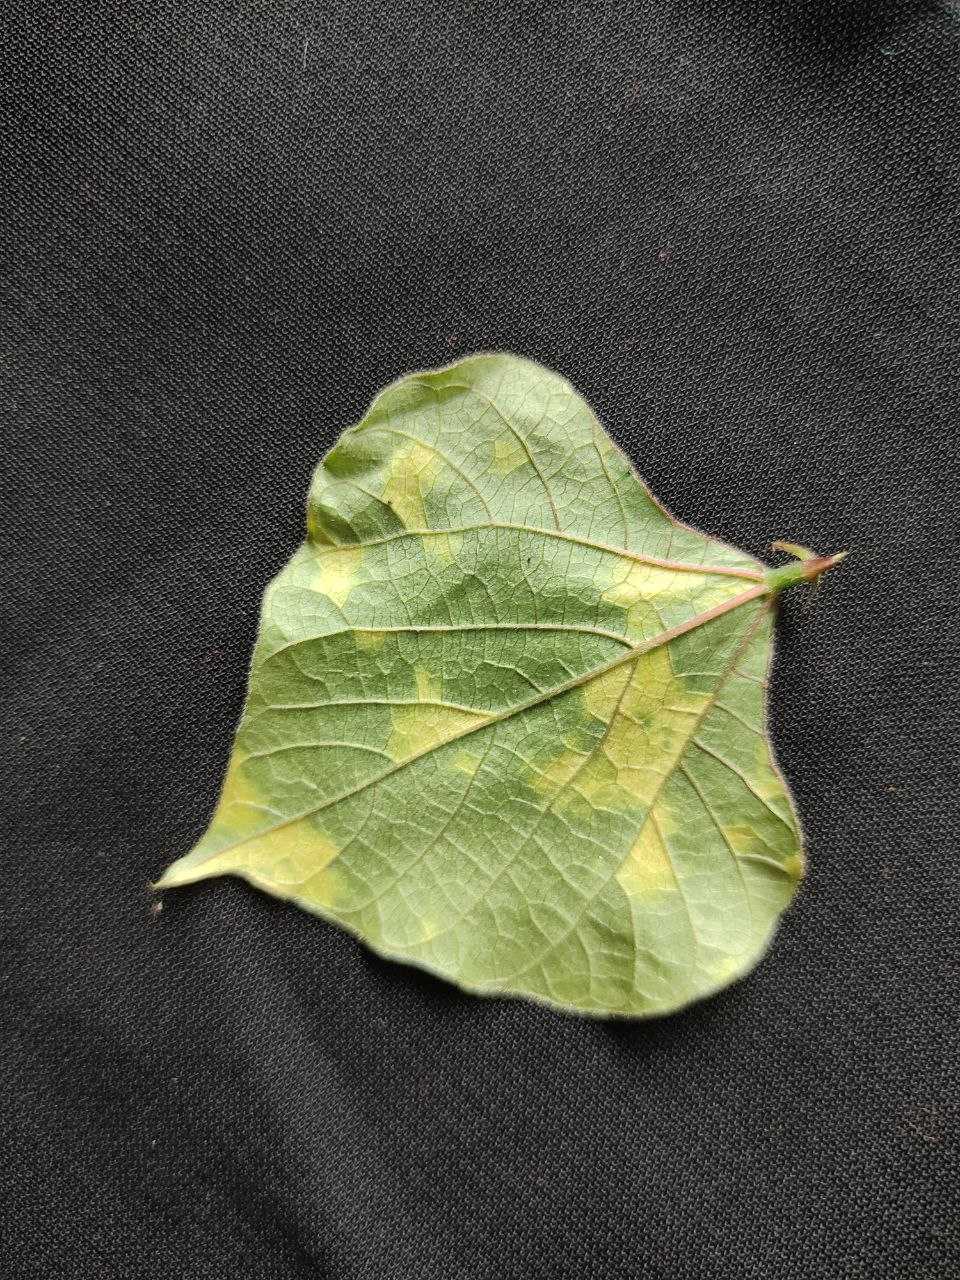
Crop: bean
Leaf condition: Mosaic Virus